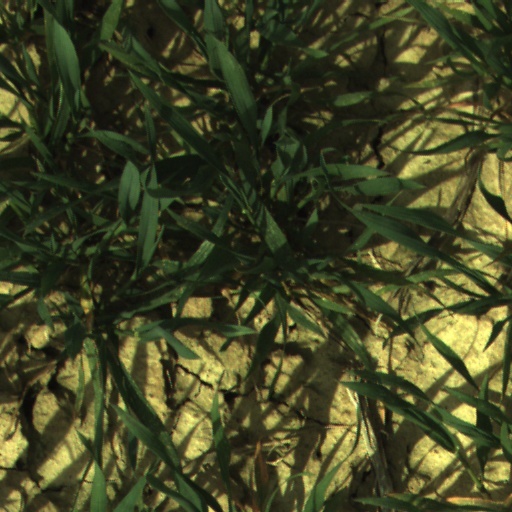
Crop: wheat